Gloria Foster

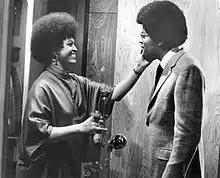
Foster and Williams in "The Mod Squad" episode in 1970. Foster guest starred as a blind friend of Linc Hayes.

Foster married the actor Clarence Williams III in 1967. They appeared on an episode of Williams's television show "The Mod Squad" that ran from 1968 to 1973; Foster made two guest appearances. The two acted together in a 1964 film, "The Cool World". Williams was the one to announce her death in 2001. While Foster did not have many close relatives, she stayed in contact with her Delta Sigma Theta sorority sister, Cicely Tyson. Tyson stated that, although they did not see each other often, their telephone conversations would often last for hours.